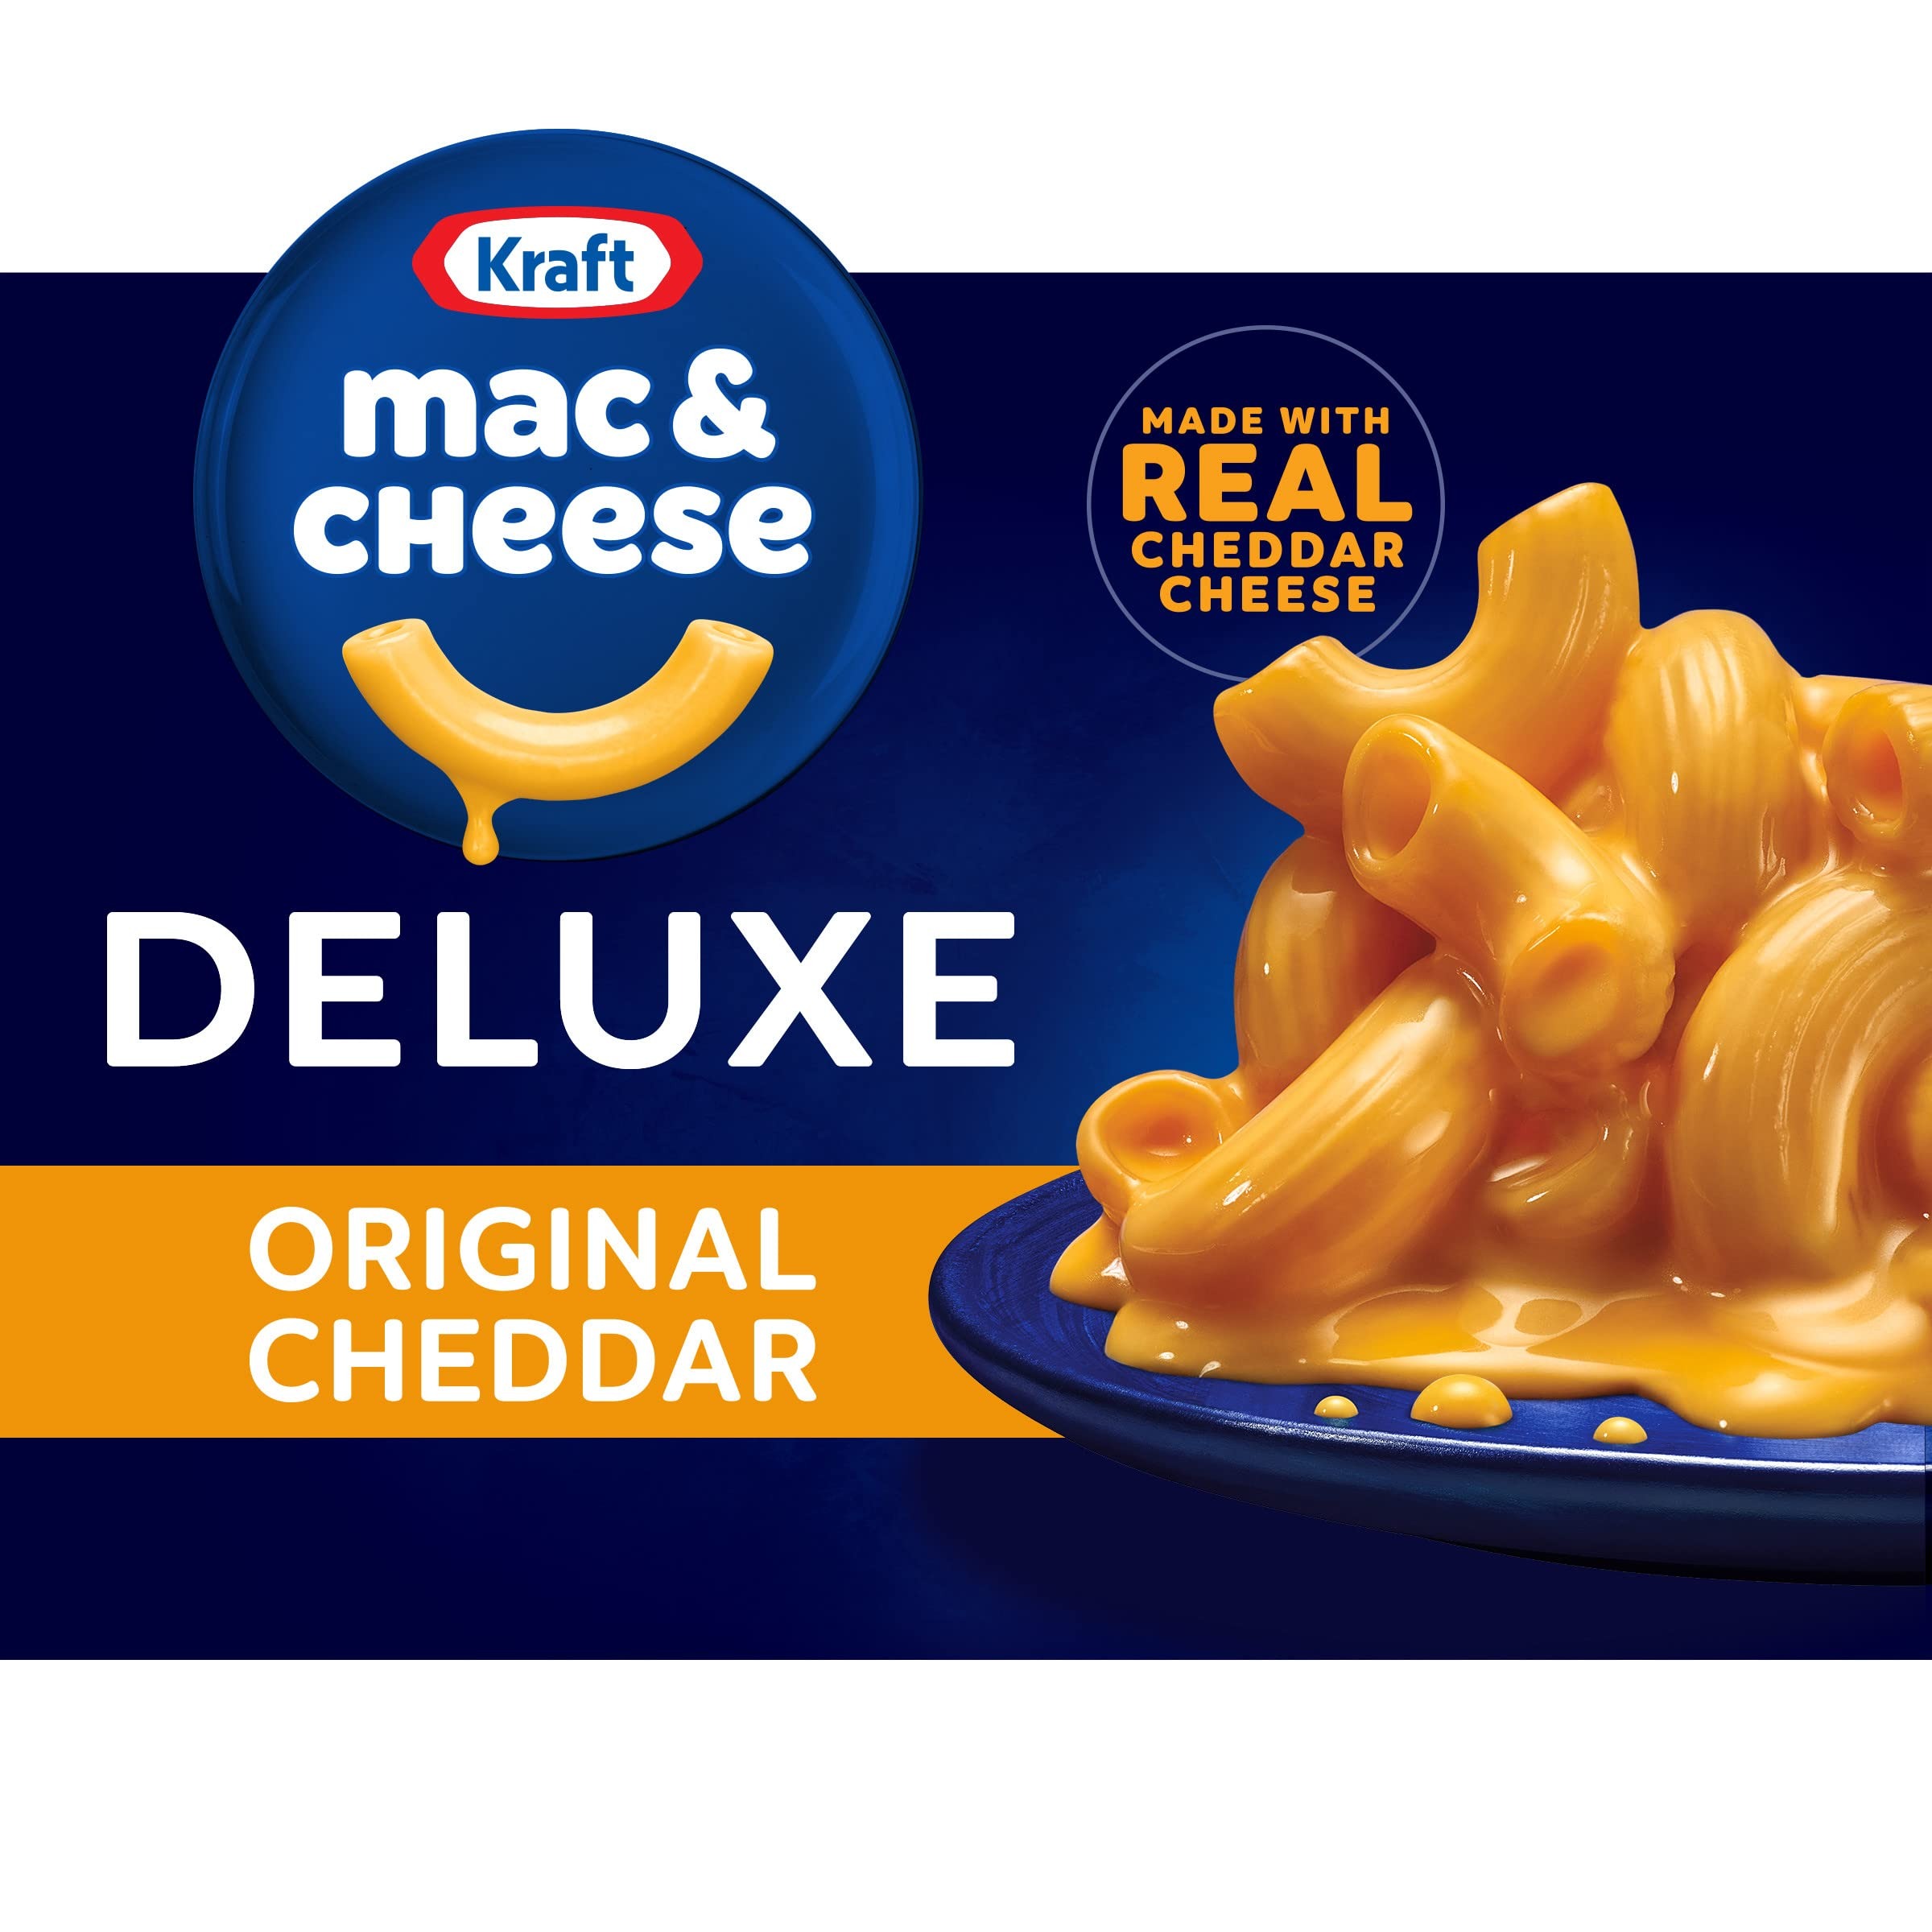
Item Name: Kraft Deluxe Original Macaroni & Cheese Dinner, 14 oz Box
Bullet Point 1: One 14 oz box of Kraft Deluxe Original Macaroni & Cheese Dinner
Bullet Point 2: Help yourself to a warm, comforting bowl of our rich and creamy mac and cheese
Bullet Point 3: Deliciously real, our sauce is made with real cheese for the ultimate feel-good food
Bullet Point 4: Hearty, ridged macaroni noodles are covered in creamy cheese to wrap you in comfort and put a smile on your face
Bullet Point 5: Made with no artificial flavors or dyes, Kraft Deluxe Macaroni and Cheese lifts you up and makes you happy inside
Bullet Point 6: Do more of what you enjoy, so elevate your bowl of mac and cheese with ingredients that bring you joy, like veggies, protein or seasonings
Bullet Point 7: Our deluxe boxed macaroni and cheese is a quick and easy dinner, so grab a spoon, fill your belly and feed your soul
Bullet Point 8: Each box makes about 4 servings
Bullet Point 9: Kraft Deluxe Mac and Cheese has new packaging, but the same delicious taste
Bullet Point 10: SNAP & EBT eligible food item
Value: 14.0
Unit: Ounce

Price: 3.445